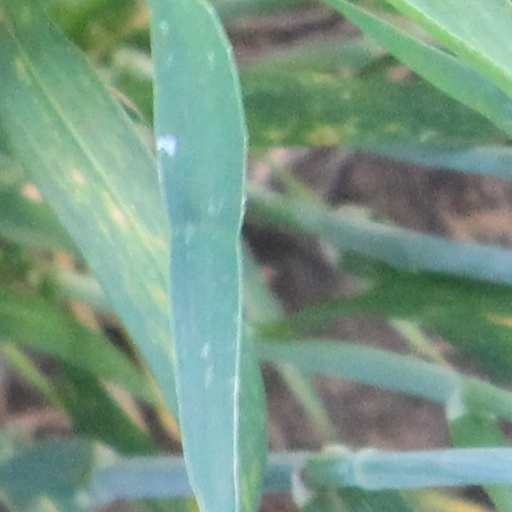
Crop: wheat